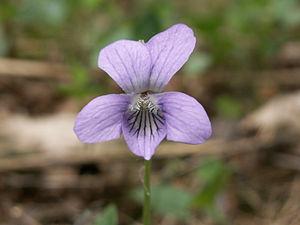
Cette liste de Tracheophyta de Bosnie-Herzégovine, ainsi que d’espèces introduites est un aperçu incomplet d’espèces de mousses, de fougères, de gymnospermes et d’angiospermes citées dans la littérature disponible en langues bosniaque, croate, serbe et serbo-croate. Cet aperçu n’inclue pas des espèces cultivées ni celles occasionnellement introduites.